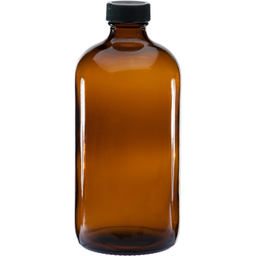
Label: glass